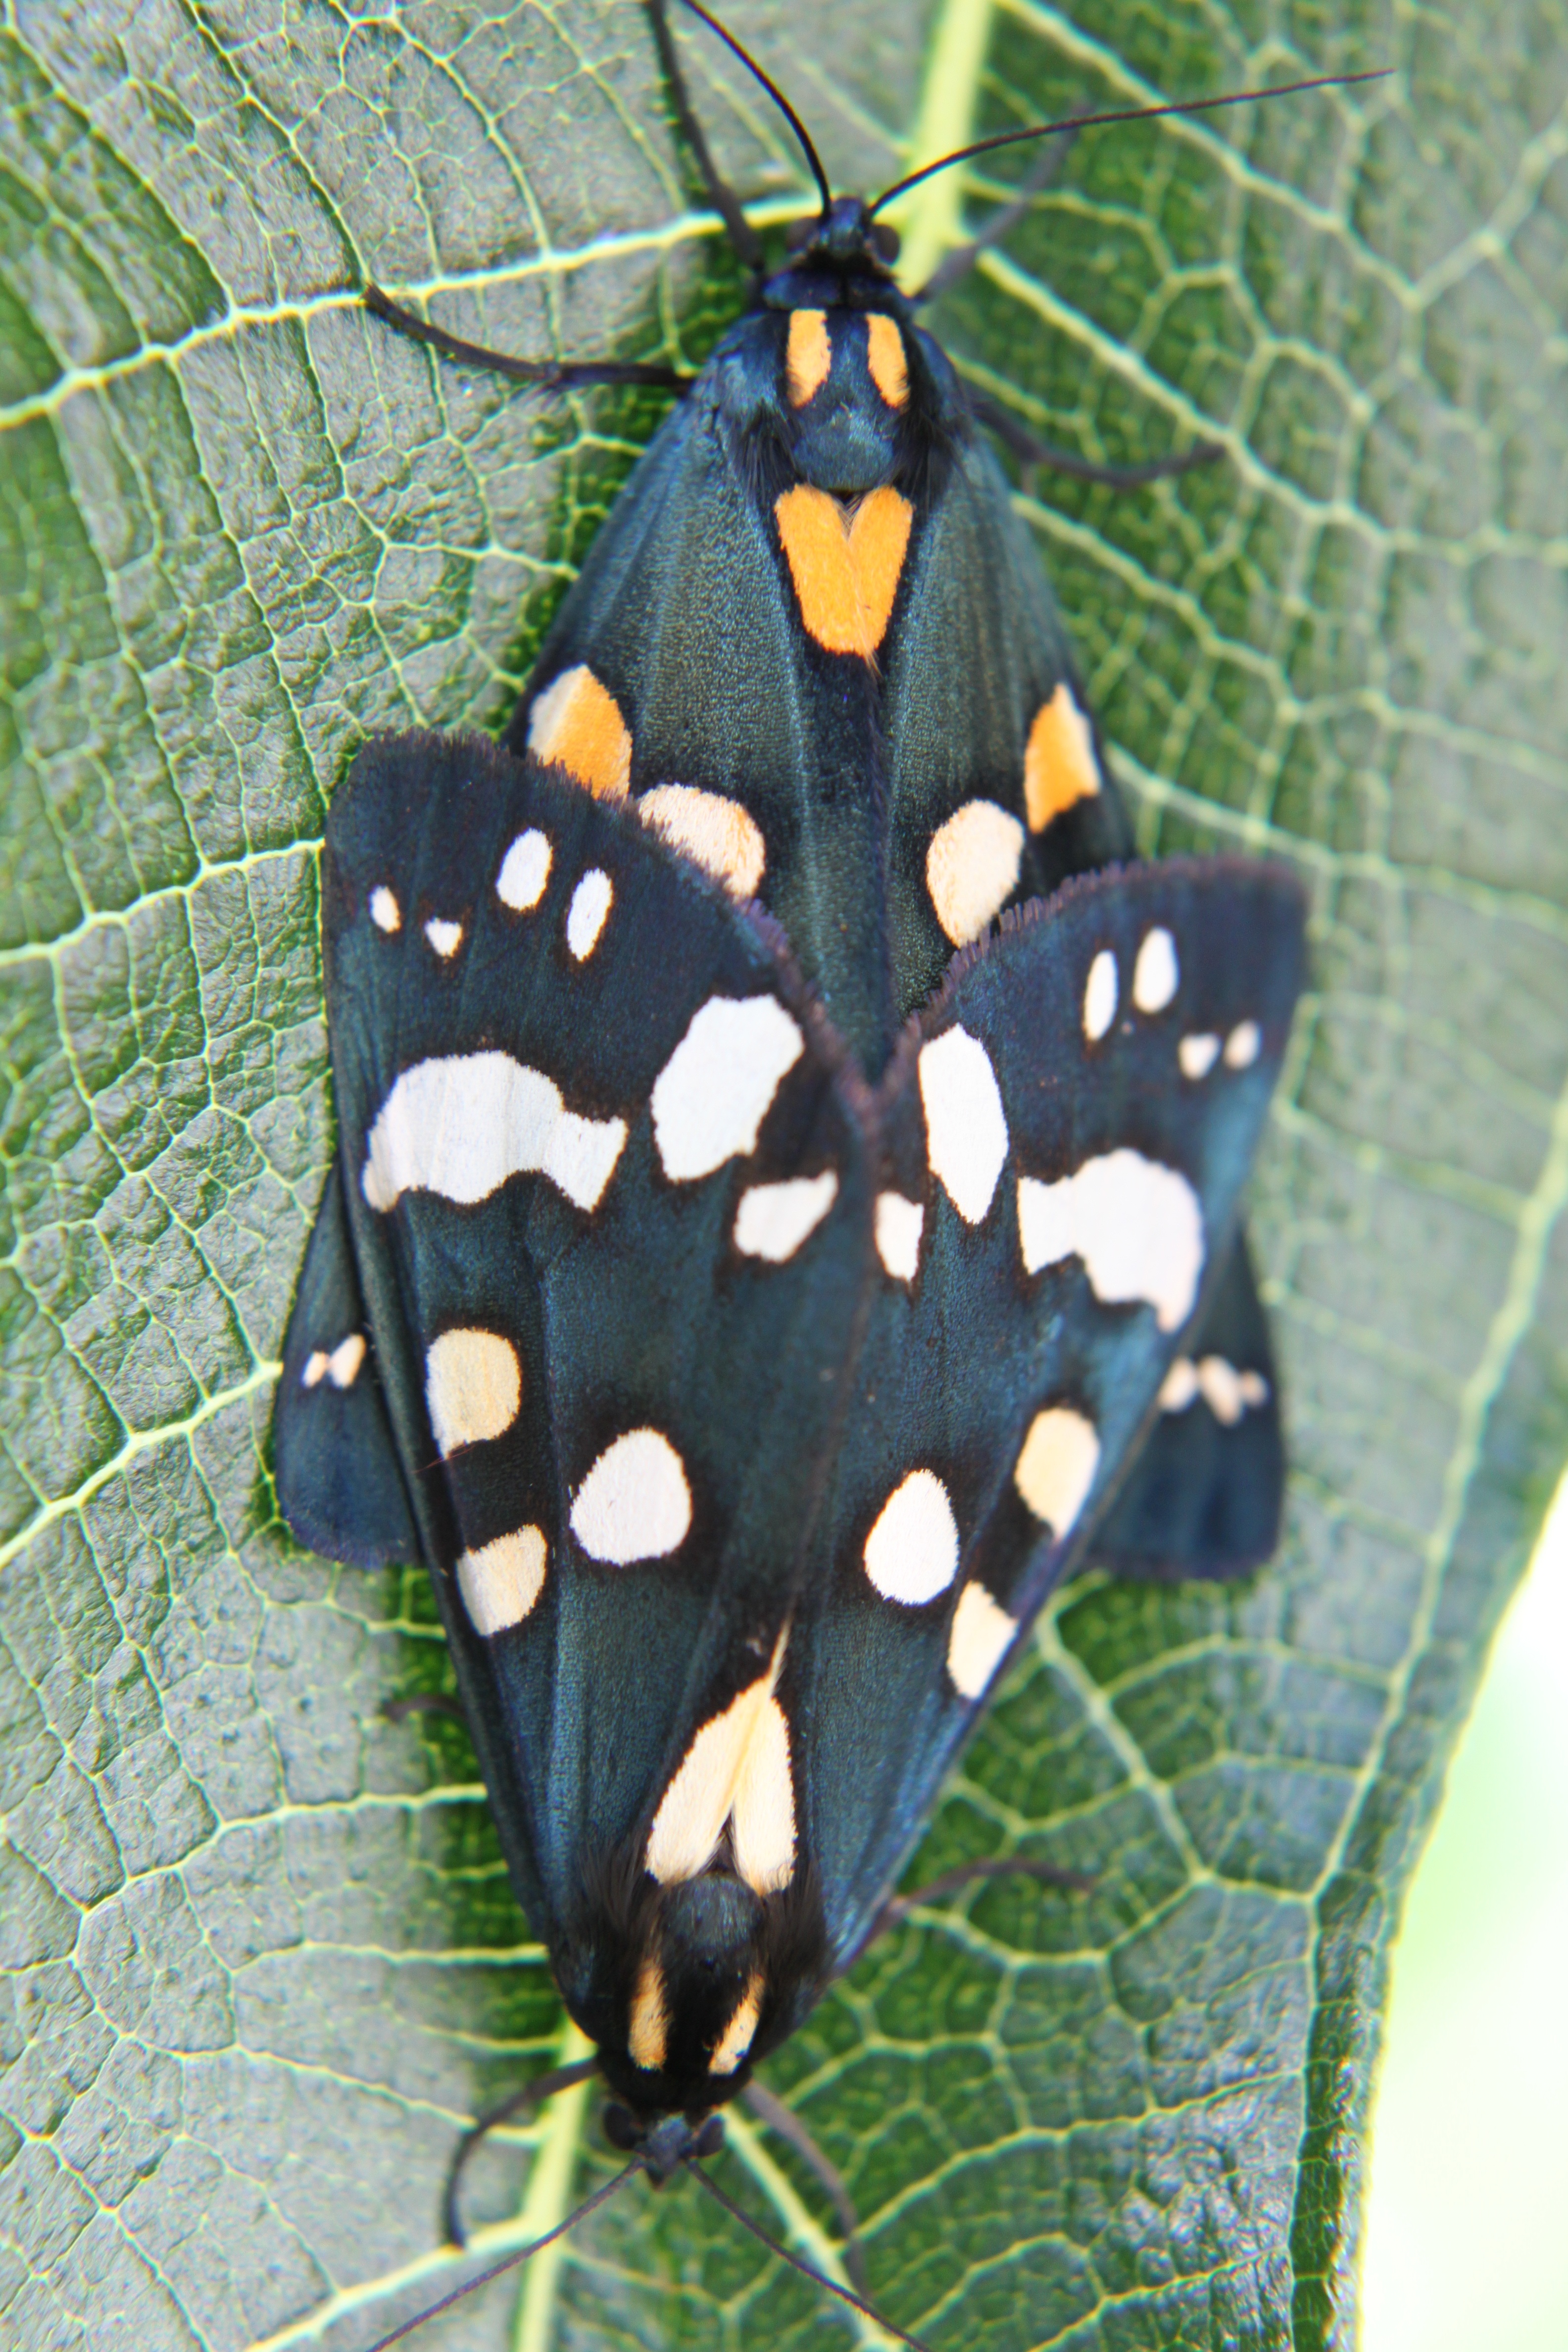
nature, wing, leaf, flower, insect, moth, butterfly, fauna, invertebrate, life, monarch butterfly, entomology, insects, creature, moths, macro photography, arthropod, pollinator, moths and butterflies